Courtoin

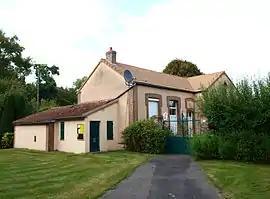
The town hall in Courtoin

Courtoin is a commune in the Yonne department in Bourgogne-Franche-Comté in north-central France.